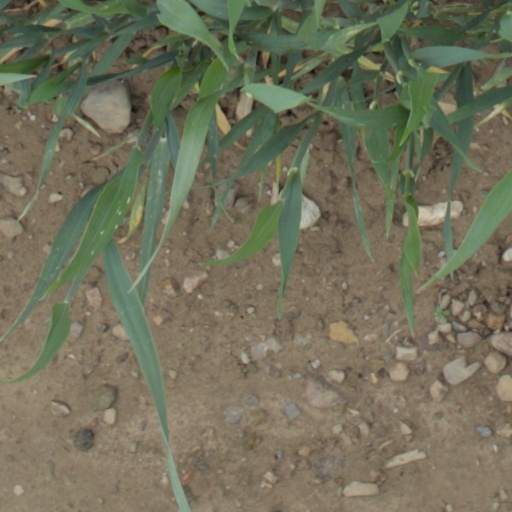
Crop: wheat